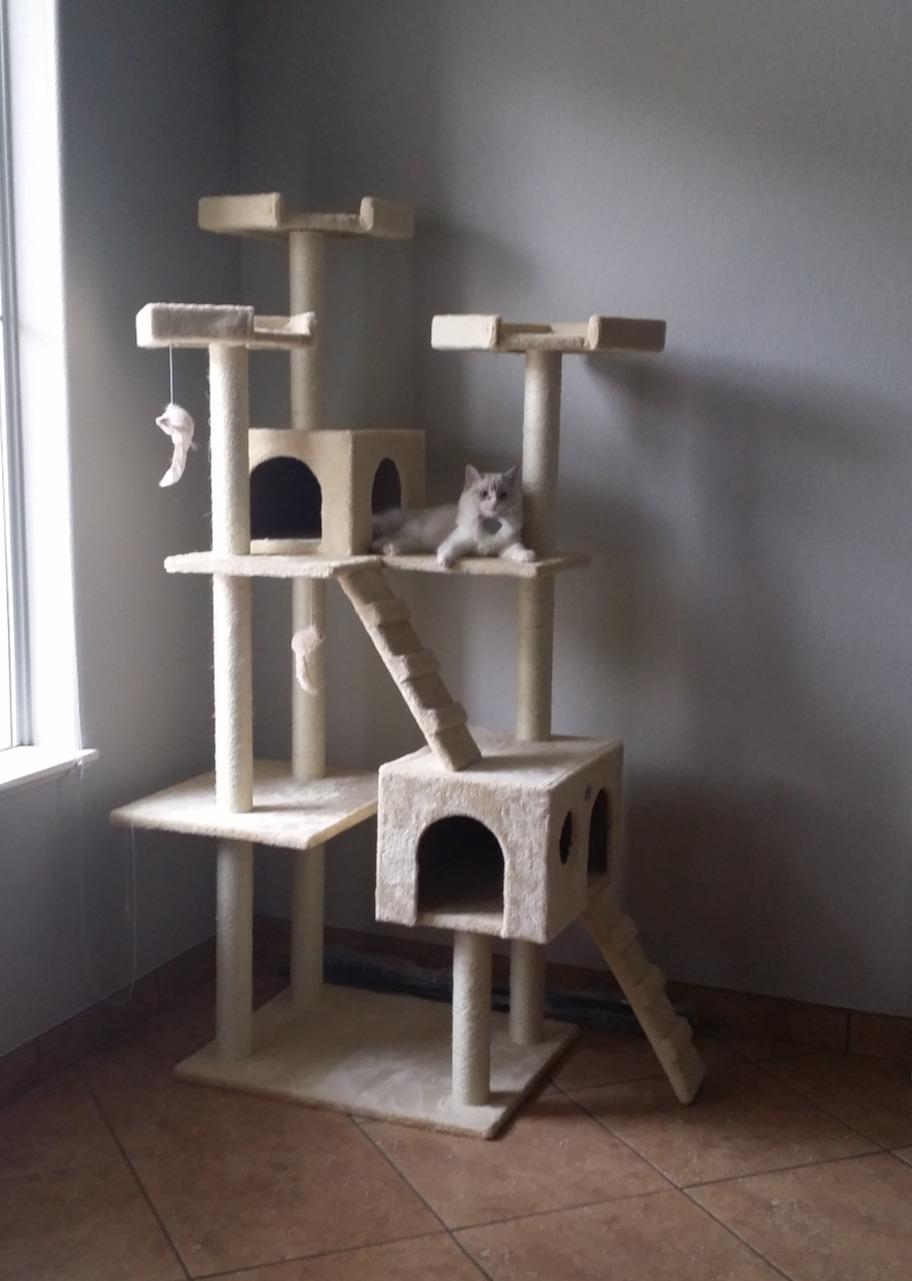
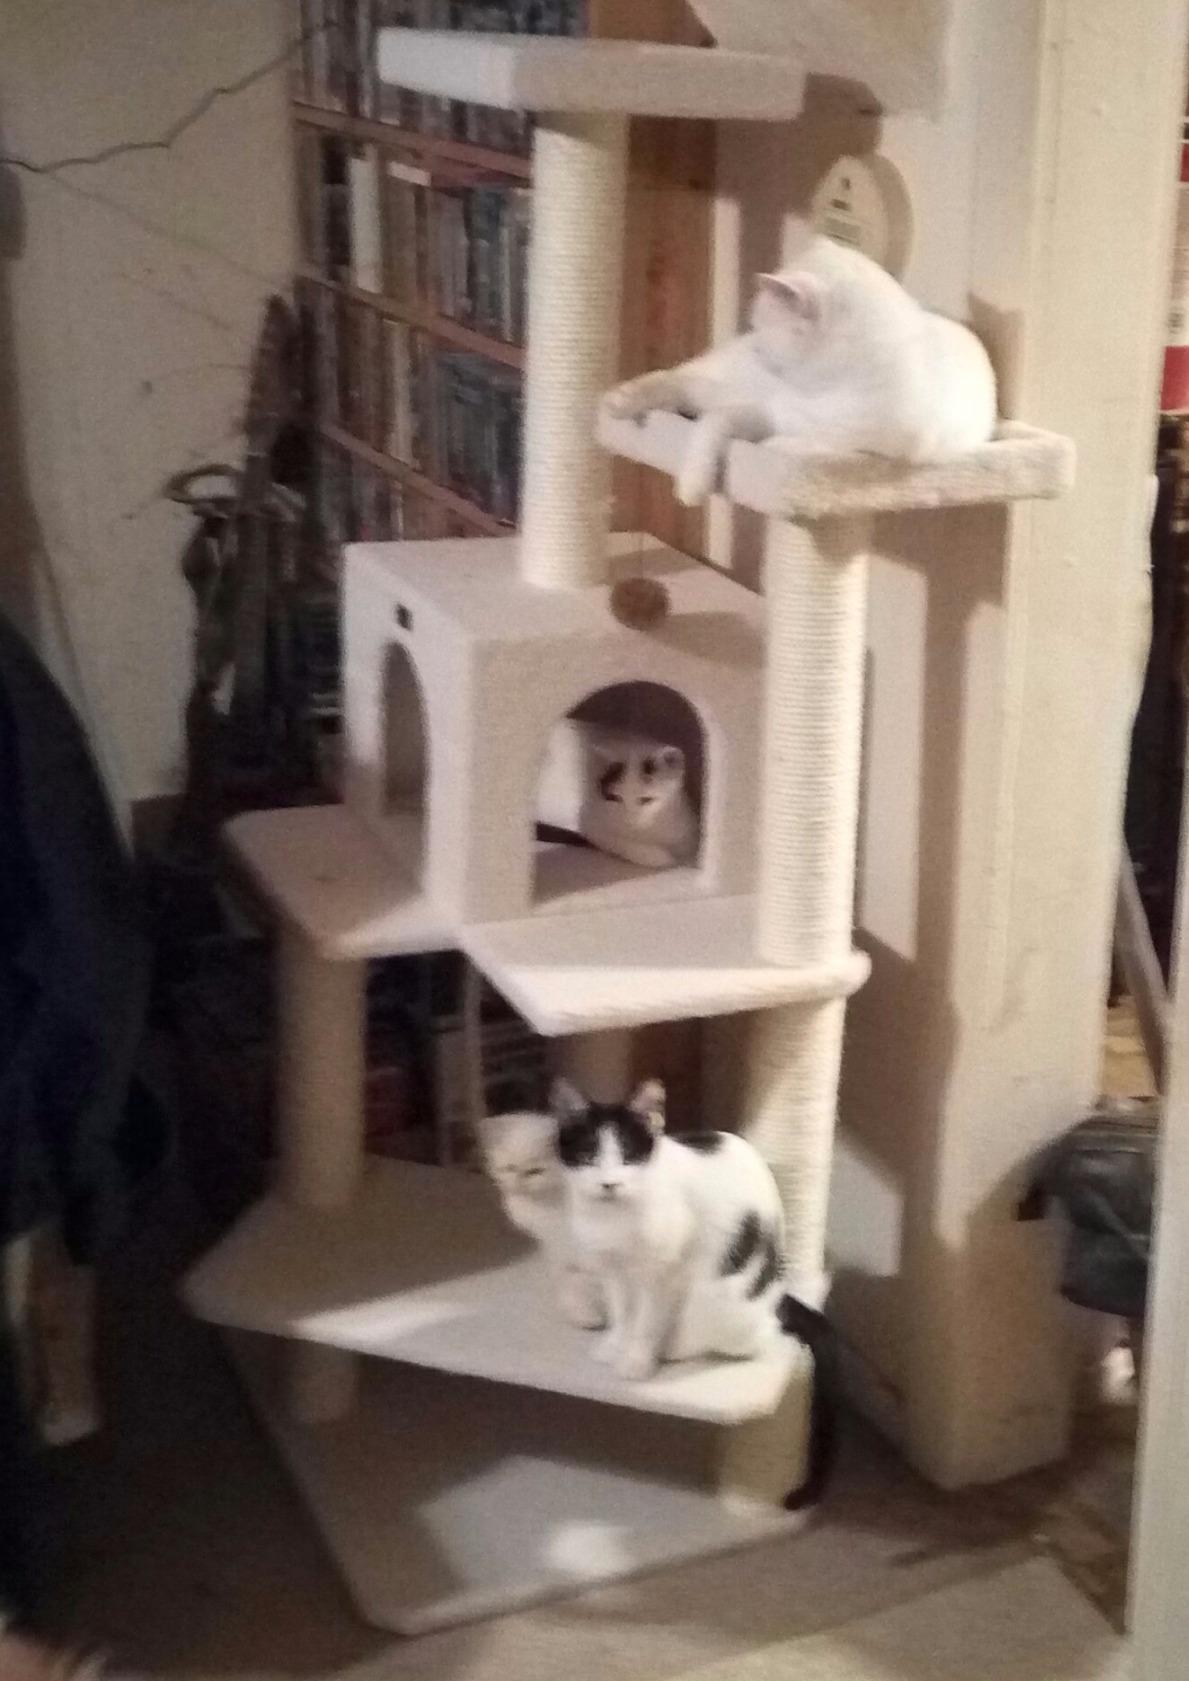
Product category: items_cat tree
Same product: no